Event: Nepal Earthquake
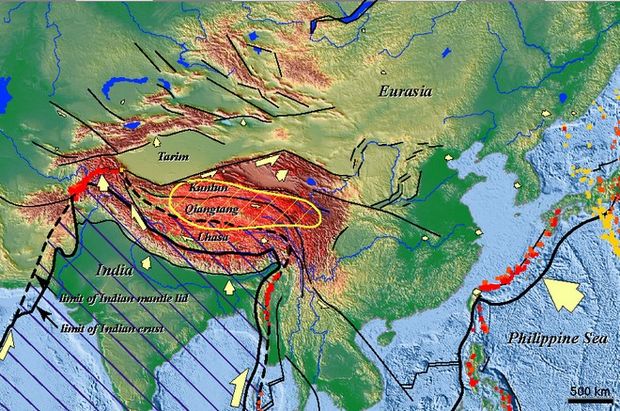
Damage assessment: no_damage